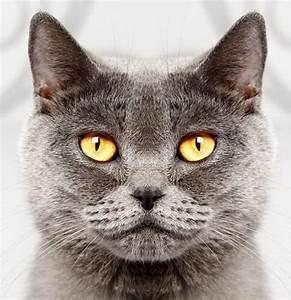
cat